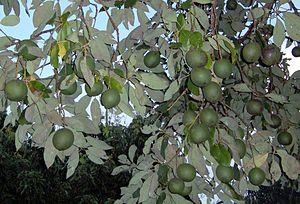
Avocat (Persea americana) - fruits sur l'arbre, La Réunion
L'avocatier est une espèce d'arbres fruitiers de la famille des Lauracées, originaire du Mexique et d'Amérique centrale. Il est notamment cultivé pour ses fruits, les avocats, riches en lipides.